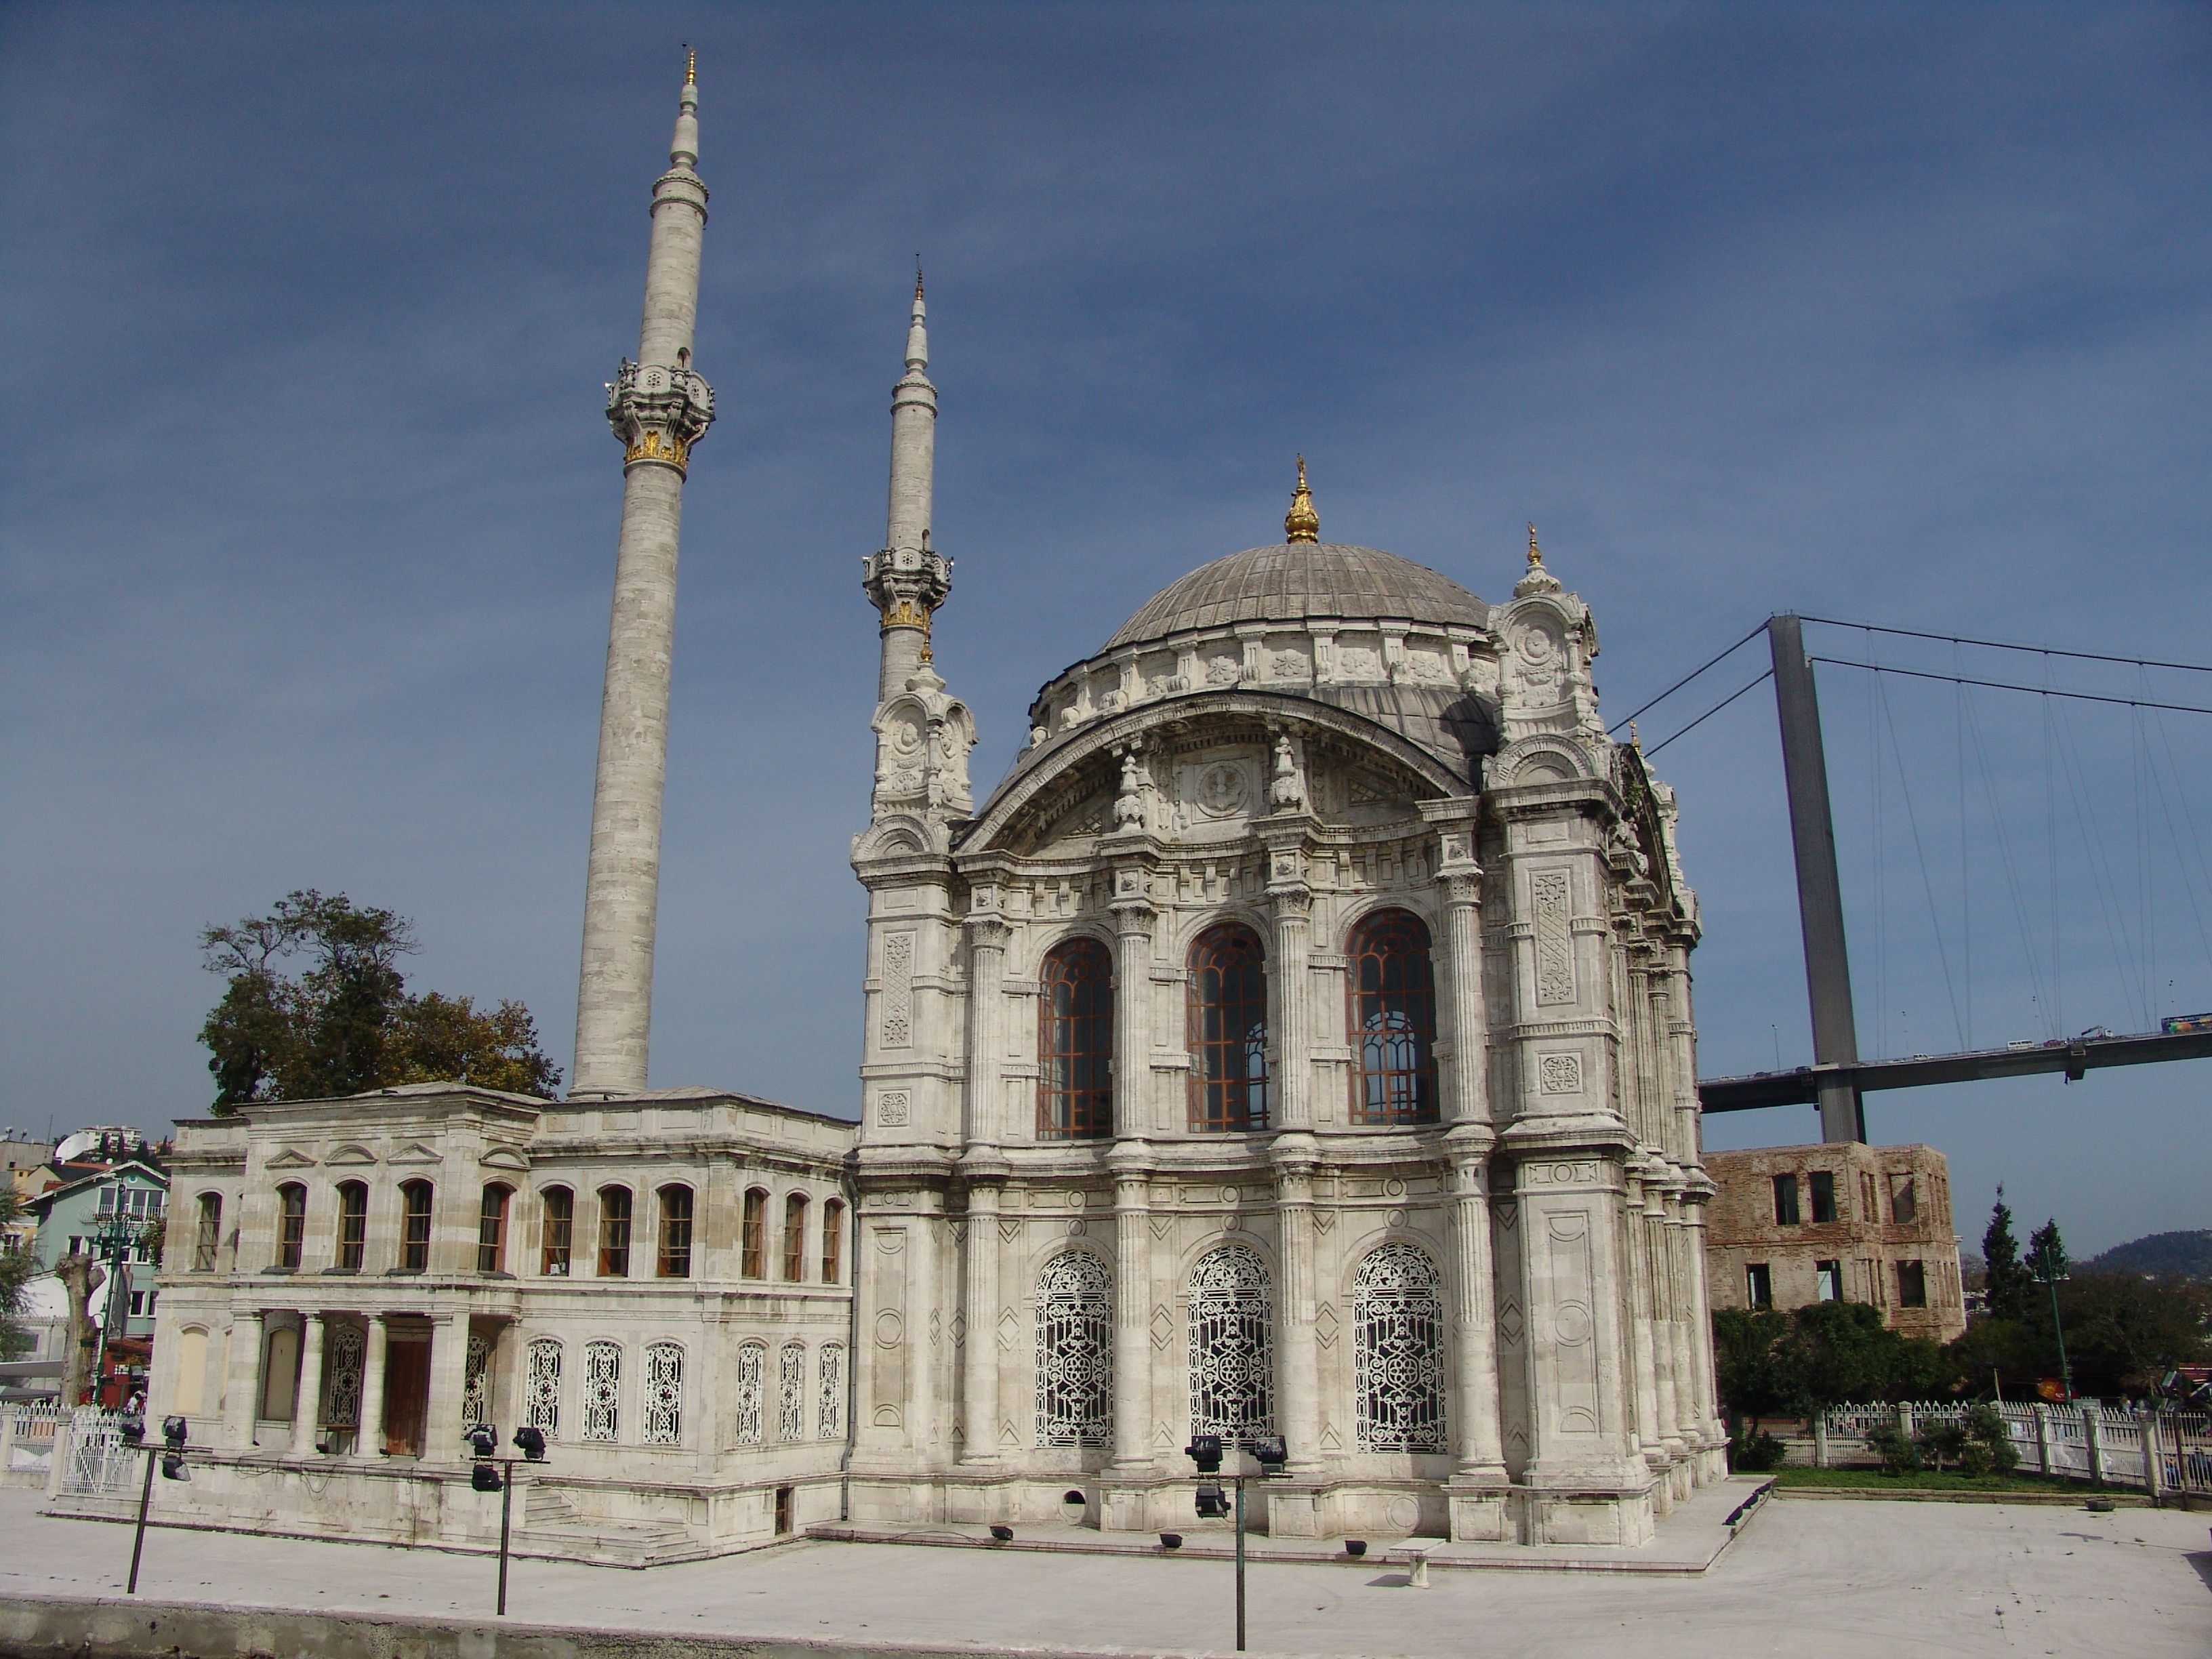
building, landmark, church, cathedral, place of worship, baptistery, mosque, synagogue, basilica, dome, historic site, ancient roman architecture, byzantine architecture